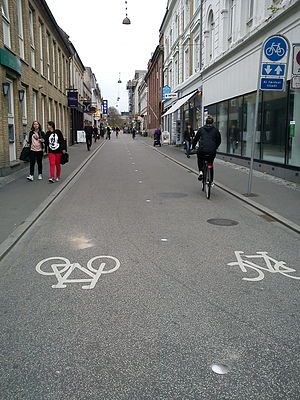
Cykelgade
På en cykelgade har cyklister fortrinsret
En cykelgade er en gade, hvor cyklister har fortrinsret på kørebanen. Biler og andre transportmidler må også køre i cykelgaden, men skal tilpasse sig cyklisterne. Desuden må biler kun parkere i dertil afmærkede parkeringsbåse.